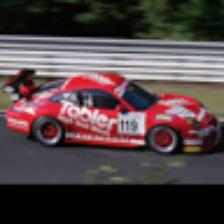
Label: NonHuman